Question: Please indicate a possible affordance area of baseball bat that can be used for swinging
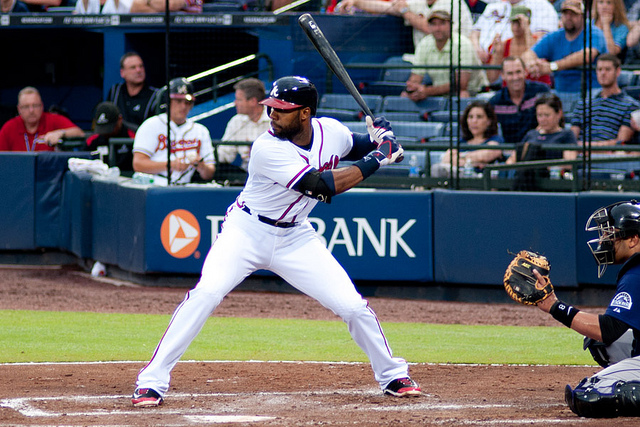
Answer: [361.899, 96.775, 404.97, 161.788]